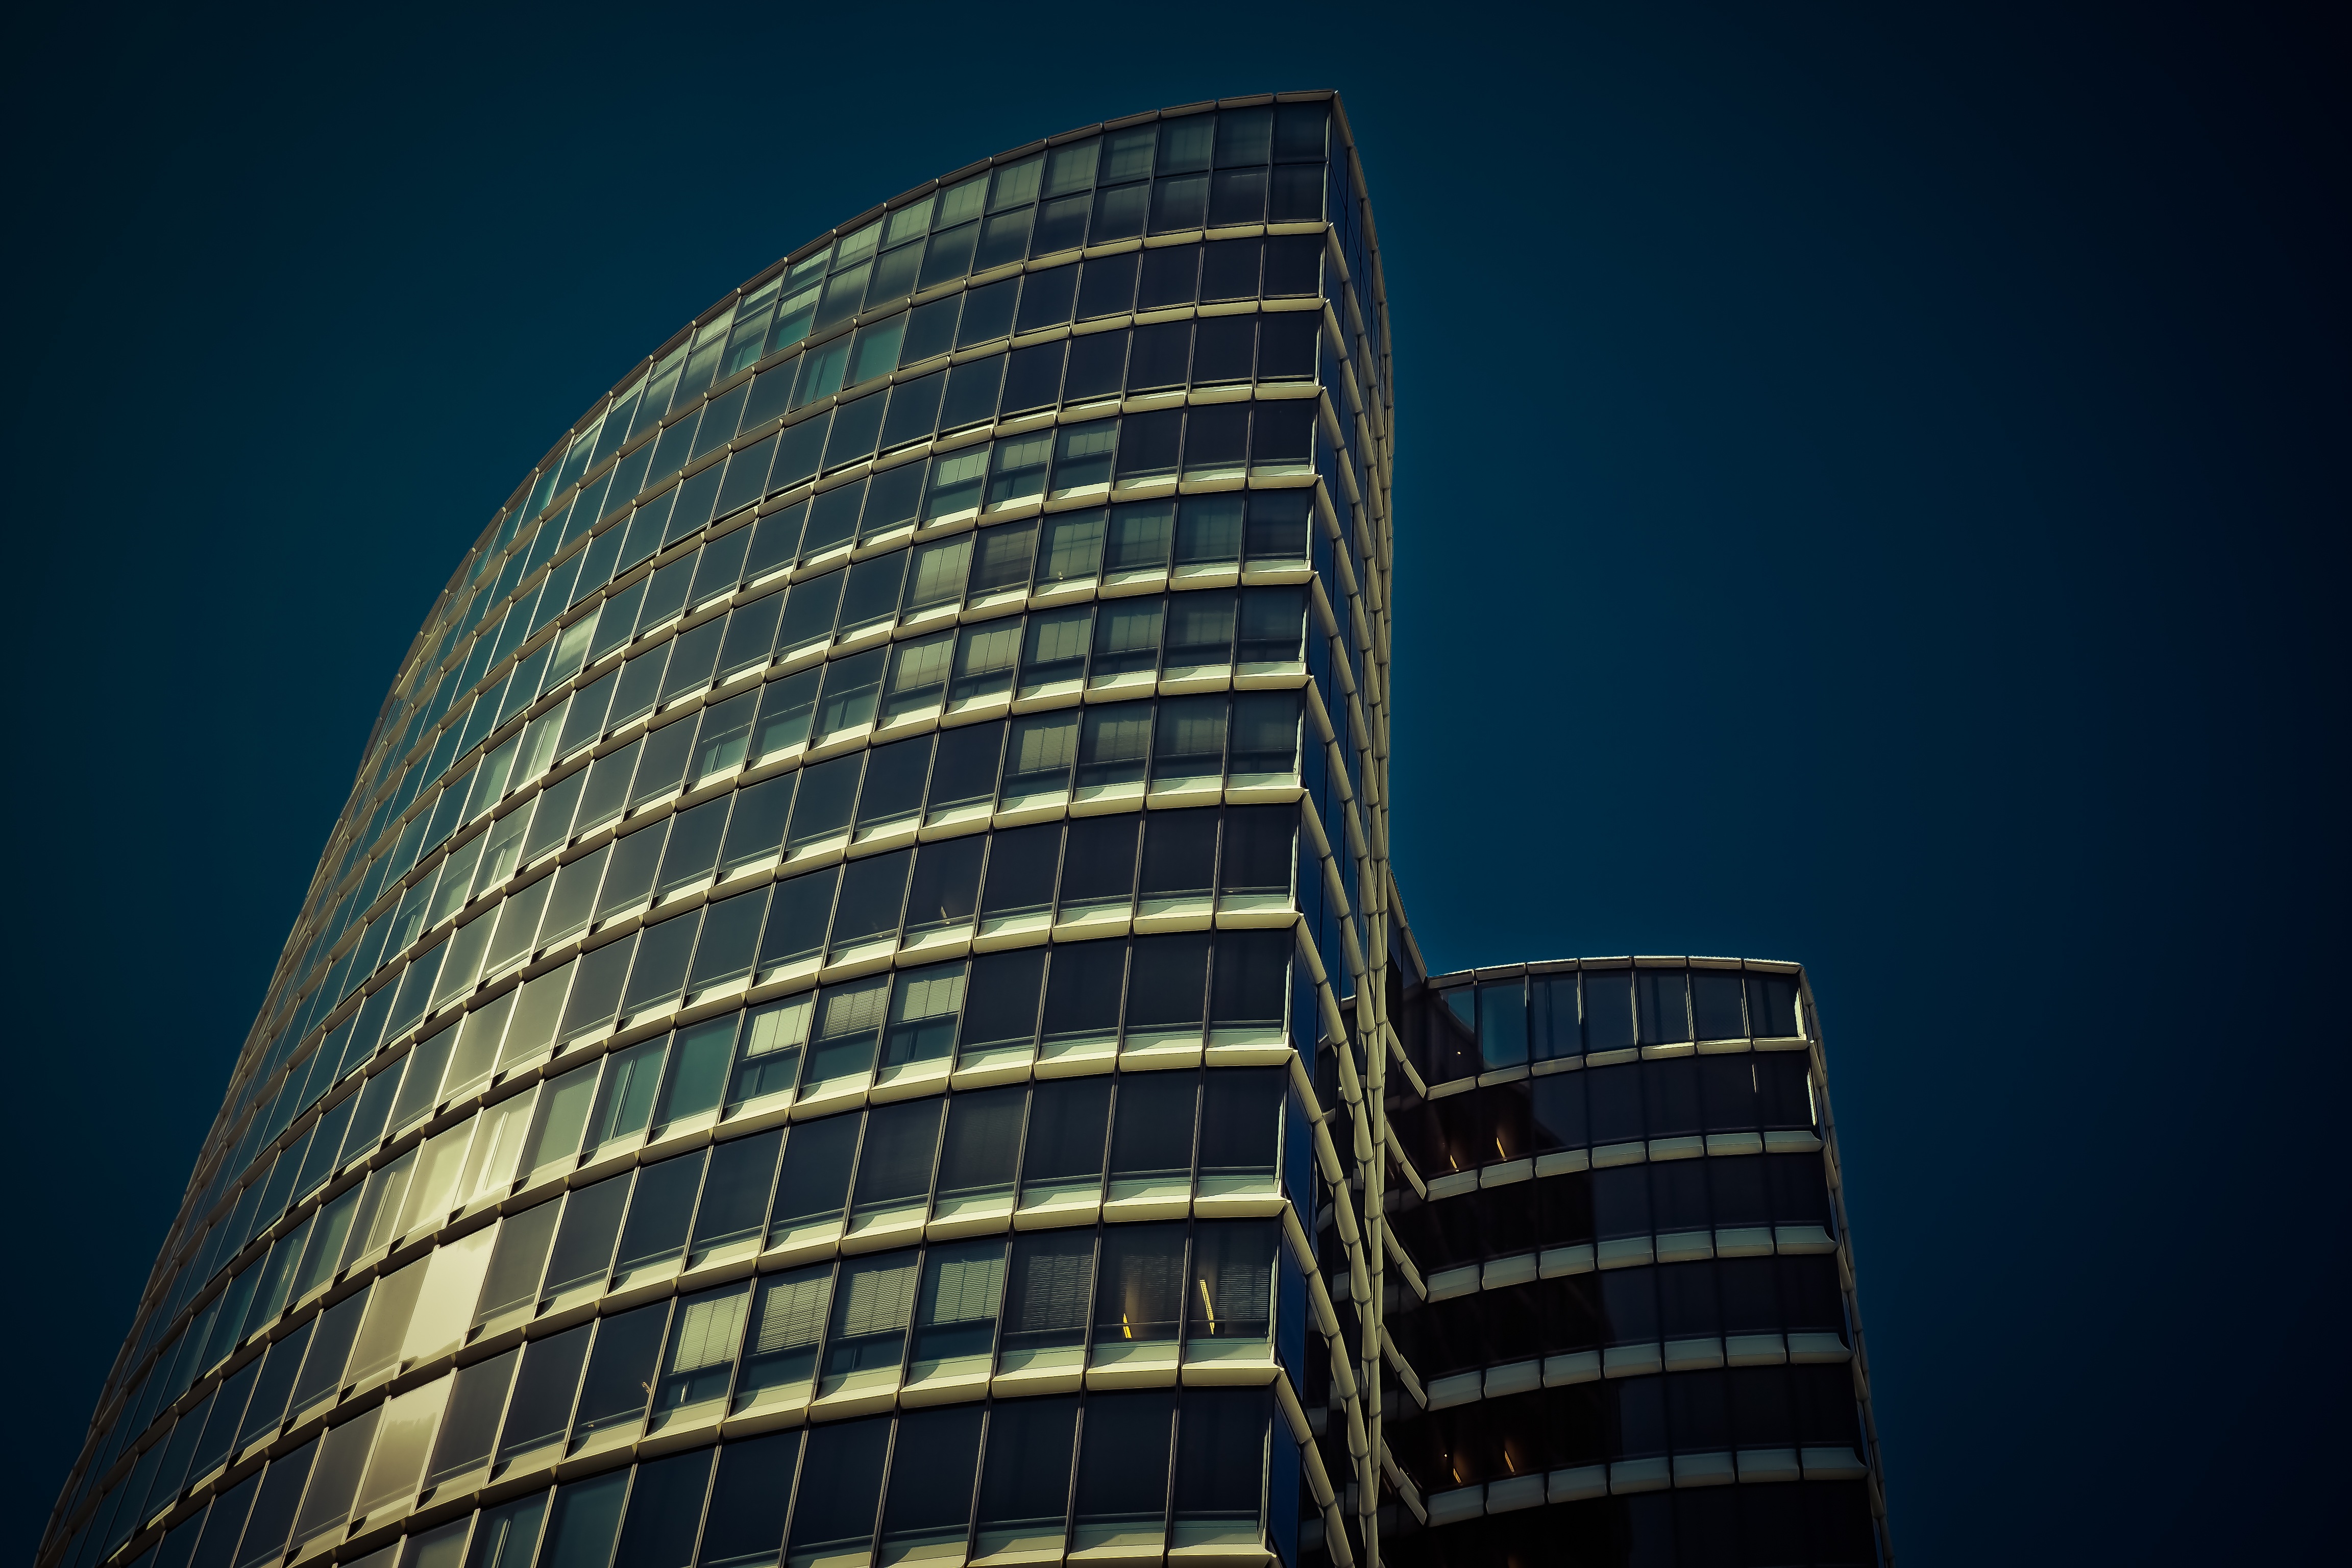
architecture, night, building, city, skyscraper, cityscape, downtown, dusk, evening, line, reflection, high, tower, landmark, facade, blue, lighting, modern, office building, tower block, symmetry, mood, evening sun, abendstimmung, metropolis, blue hour, housewife, glass window, dusseldorf, human settlement, metropolitan area